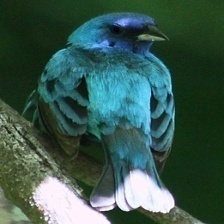
Species: INDIGO BUNTING
Scientific name: PASSERINA CYANEA
ImageNet parent category: indigo_bunting